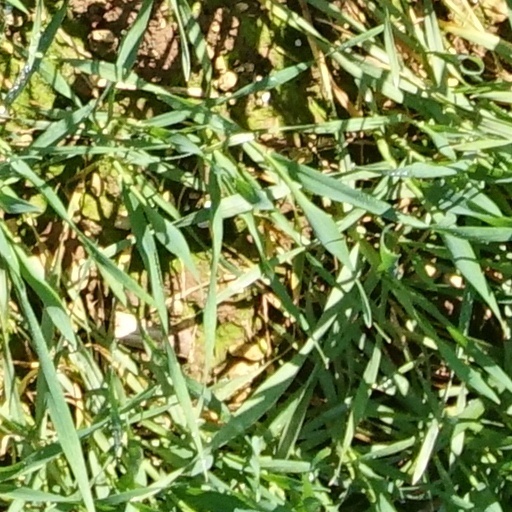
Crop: wheat